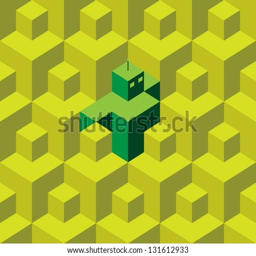
retro robot is hiding between the isometric cubes - seamless pattern illustration